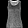
Label: T - shirt / top